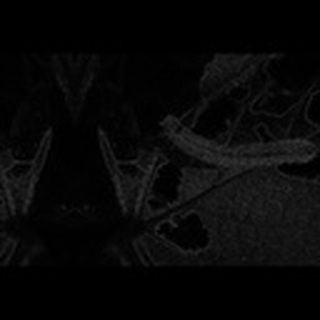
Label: cotton_army_worm